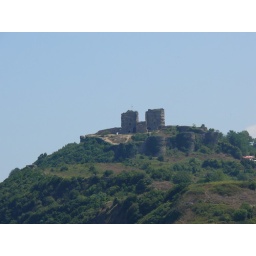
Old castle on the hill above Anadolu Kavagi